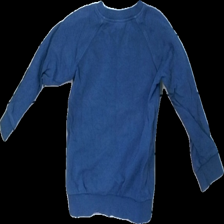
View: back
Type: Top
Category: Children
Brand: H&M
Colors: Blue
Material: 63% cotton 37% viscose
Cut: Regular
Size: 98
Season: All
Damage location: middle center
Damage 2 location: middle right
Price range: <50
Recommended usage: Reuse
Description: blå långärmad tröja